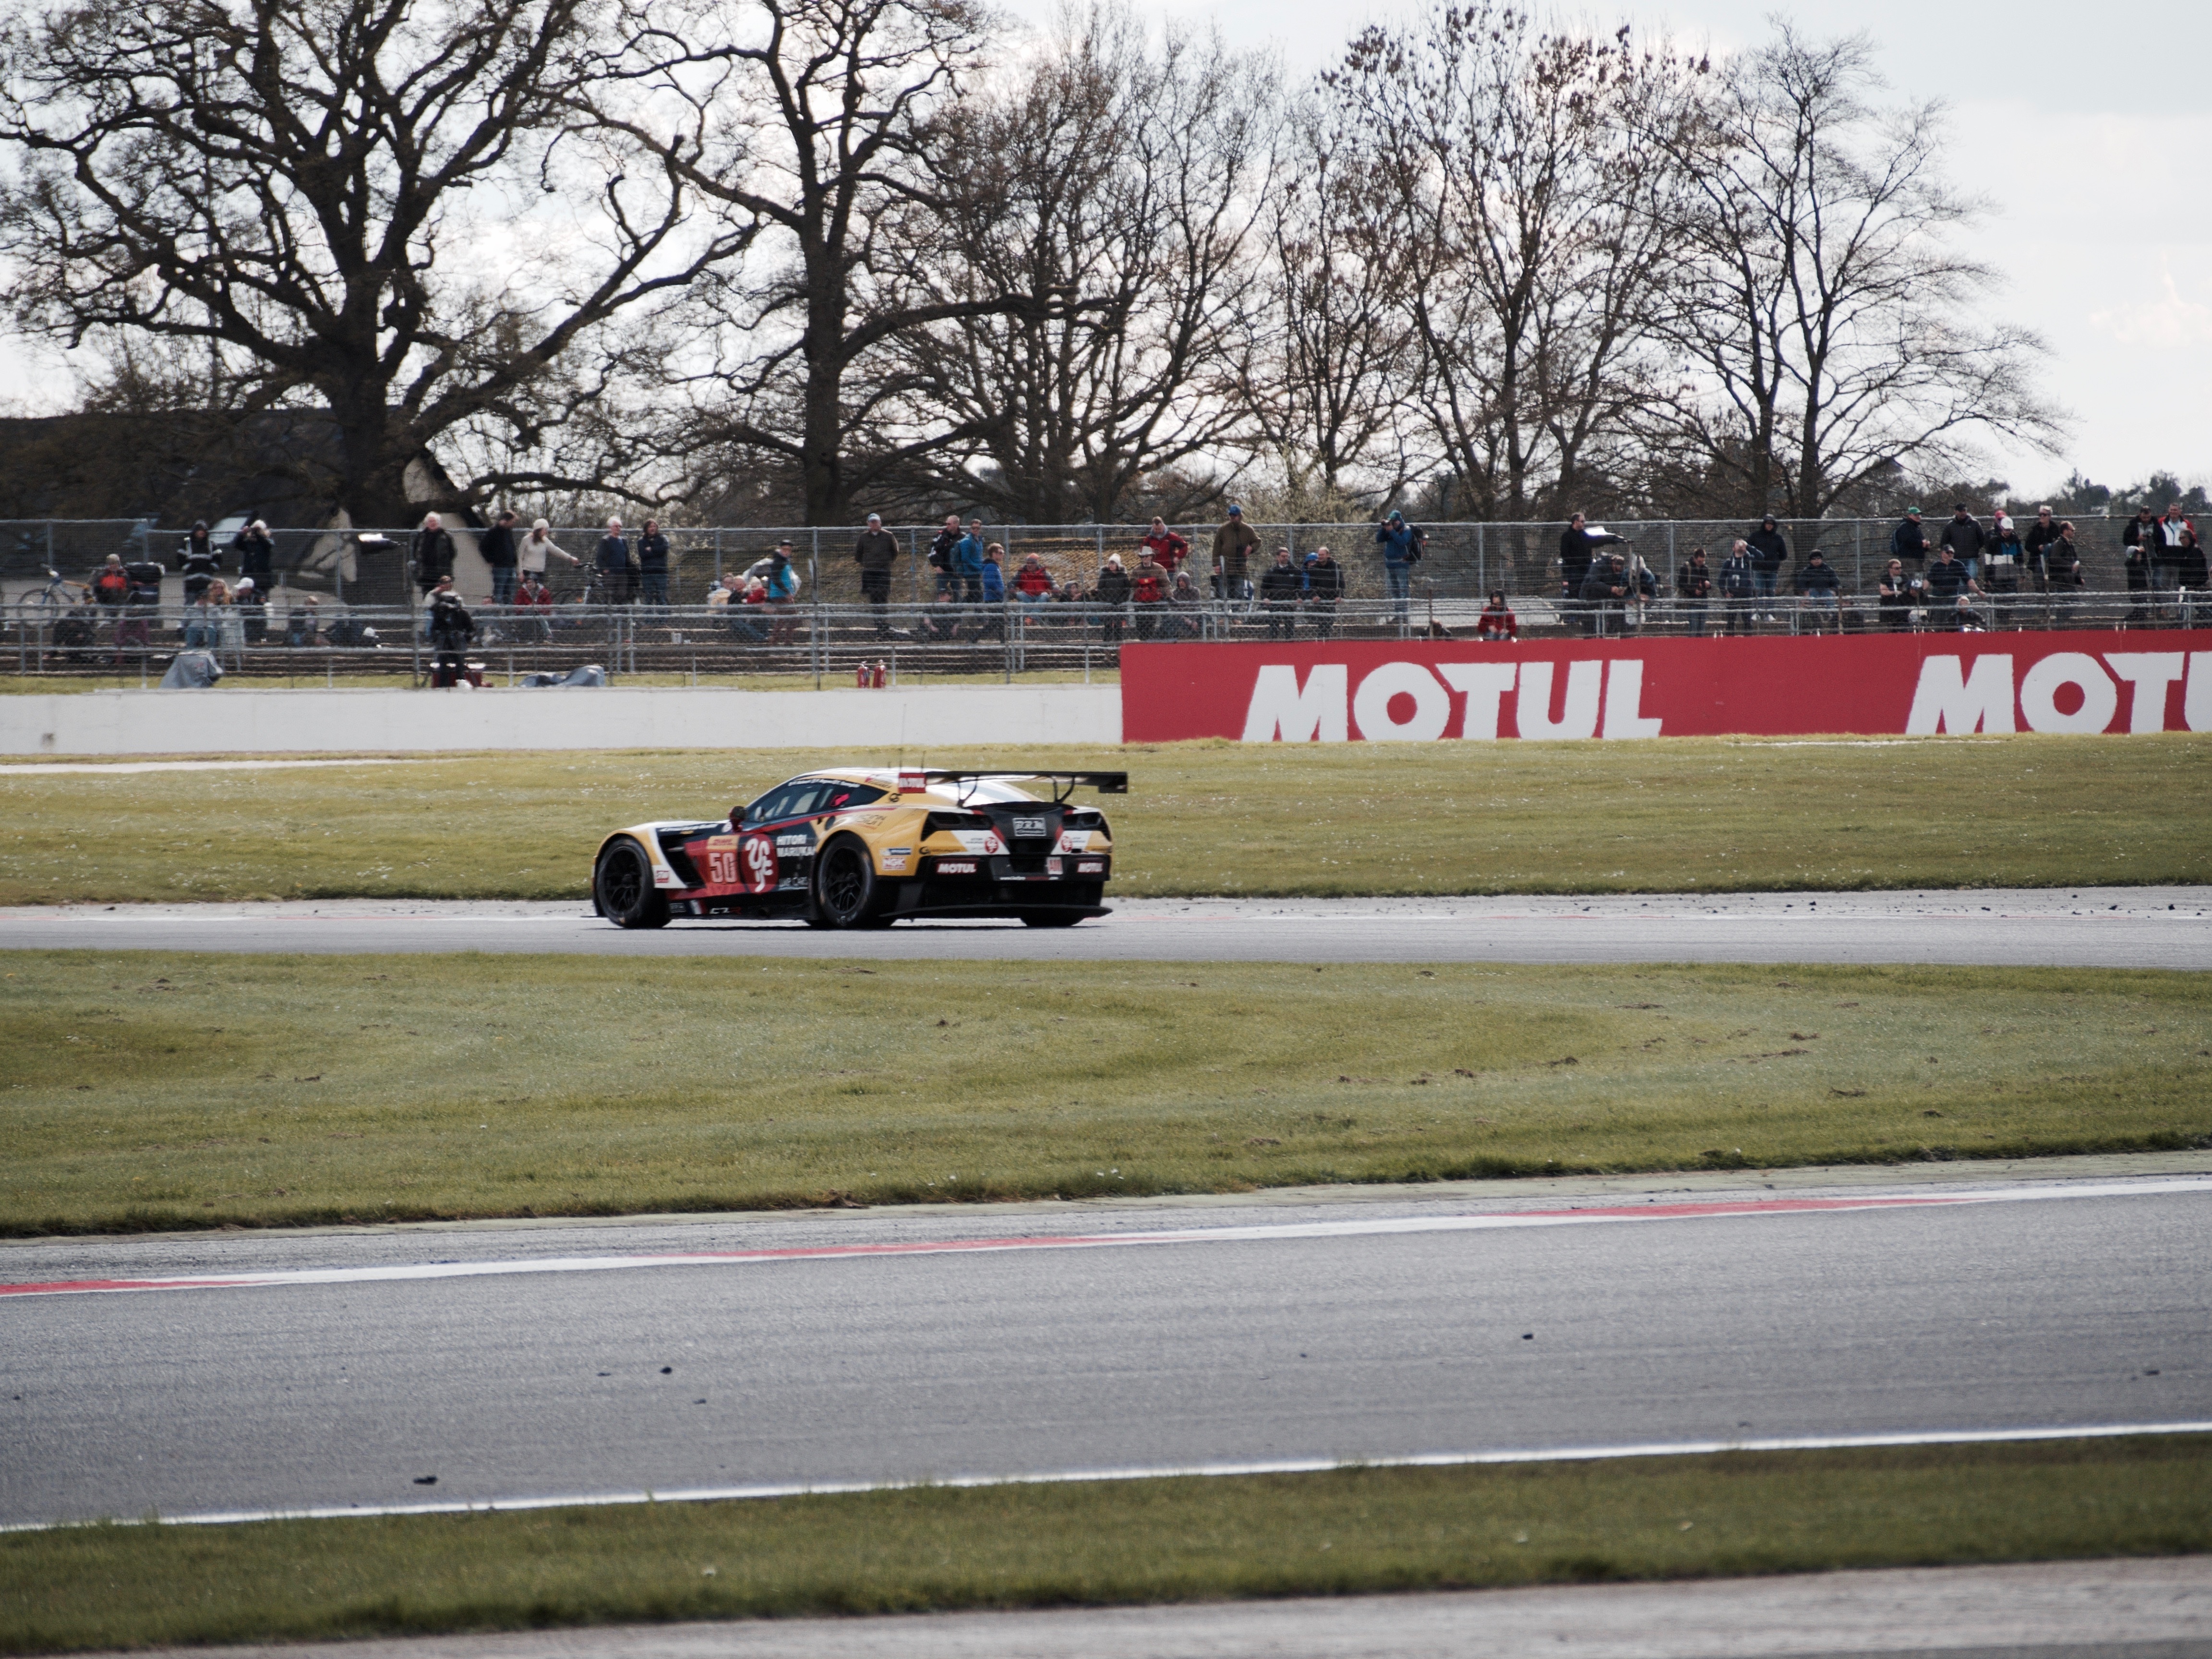
structure, car, driving, vehicle, sports car, race car, race, supercar, sports, racing, race track, motorsport, auto racing, automobile make, luxury vehicle, sport venue